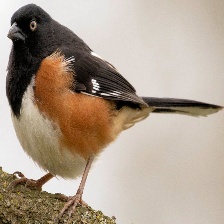
Species: EASTERN TOWEE
Scientific name: PIPILO ERYTHROPHTHALMUS